Behave (Law & Order: Special Victims Unit)

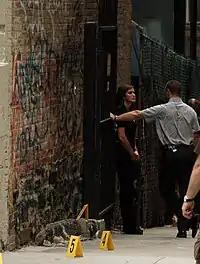
Mariska Hargitay and Christopher Meloni filming on West 111th Street in Manhattan for the episode on August 10, 2010

When Jennifer Love Hewitt, who portrayed Vicki Sayers, was cast in the episode, Baer told "TV Guide", "One of the reasons we wanted to do this episode is because it addresses Mariska Hargitay's passion for rape kits, which can help gather evidence to convict the rapists. But for some reason these kits have been sitting around unopened in cities all over the country." Jennifer Love Hewitt noted the role was like nothing she has done before: raw and stripped-down. "Looks-wise, wardrobe-wise, hair-wise, makeup-wise ... [I had to] take everything off and be something that I've never been before. [It] really allowed me emotionally and physically and mentally to go to a different place," she said. Hewitt hopes that her portrayal bolsters the message by putting a face to it. "It's showing you what this issue can do to someone, and it's hopefully making [people] feel it... it's a gift that we get to be able to tell those stories. And it's a duty to tell them."